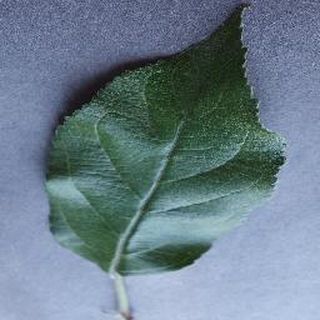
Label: healthy_apple